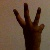
The image shows a hand gesture representing the number 6 in Indian Sign Language.